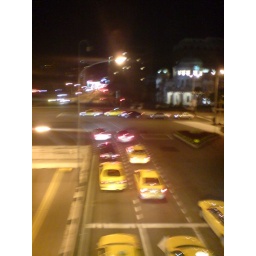
street in taipei..taken on a overhead bridge